V. R. Parton

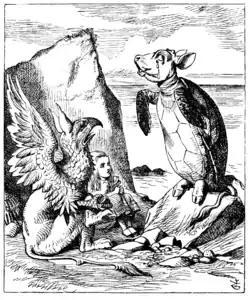
The Mock Turtle's story; illustration by Sir John Tenniel

To win the game, a player must capture all his opponent's pieces, including the king. "A proper pseudomorph to Chess, for it has no elements of check and mate whatever in its basis. Kings are now merely treated like any other chessman."